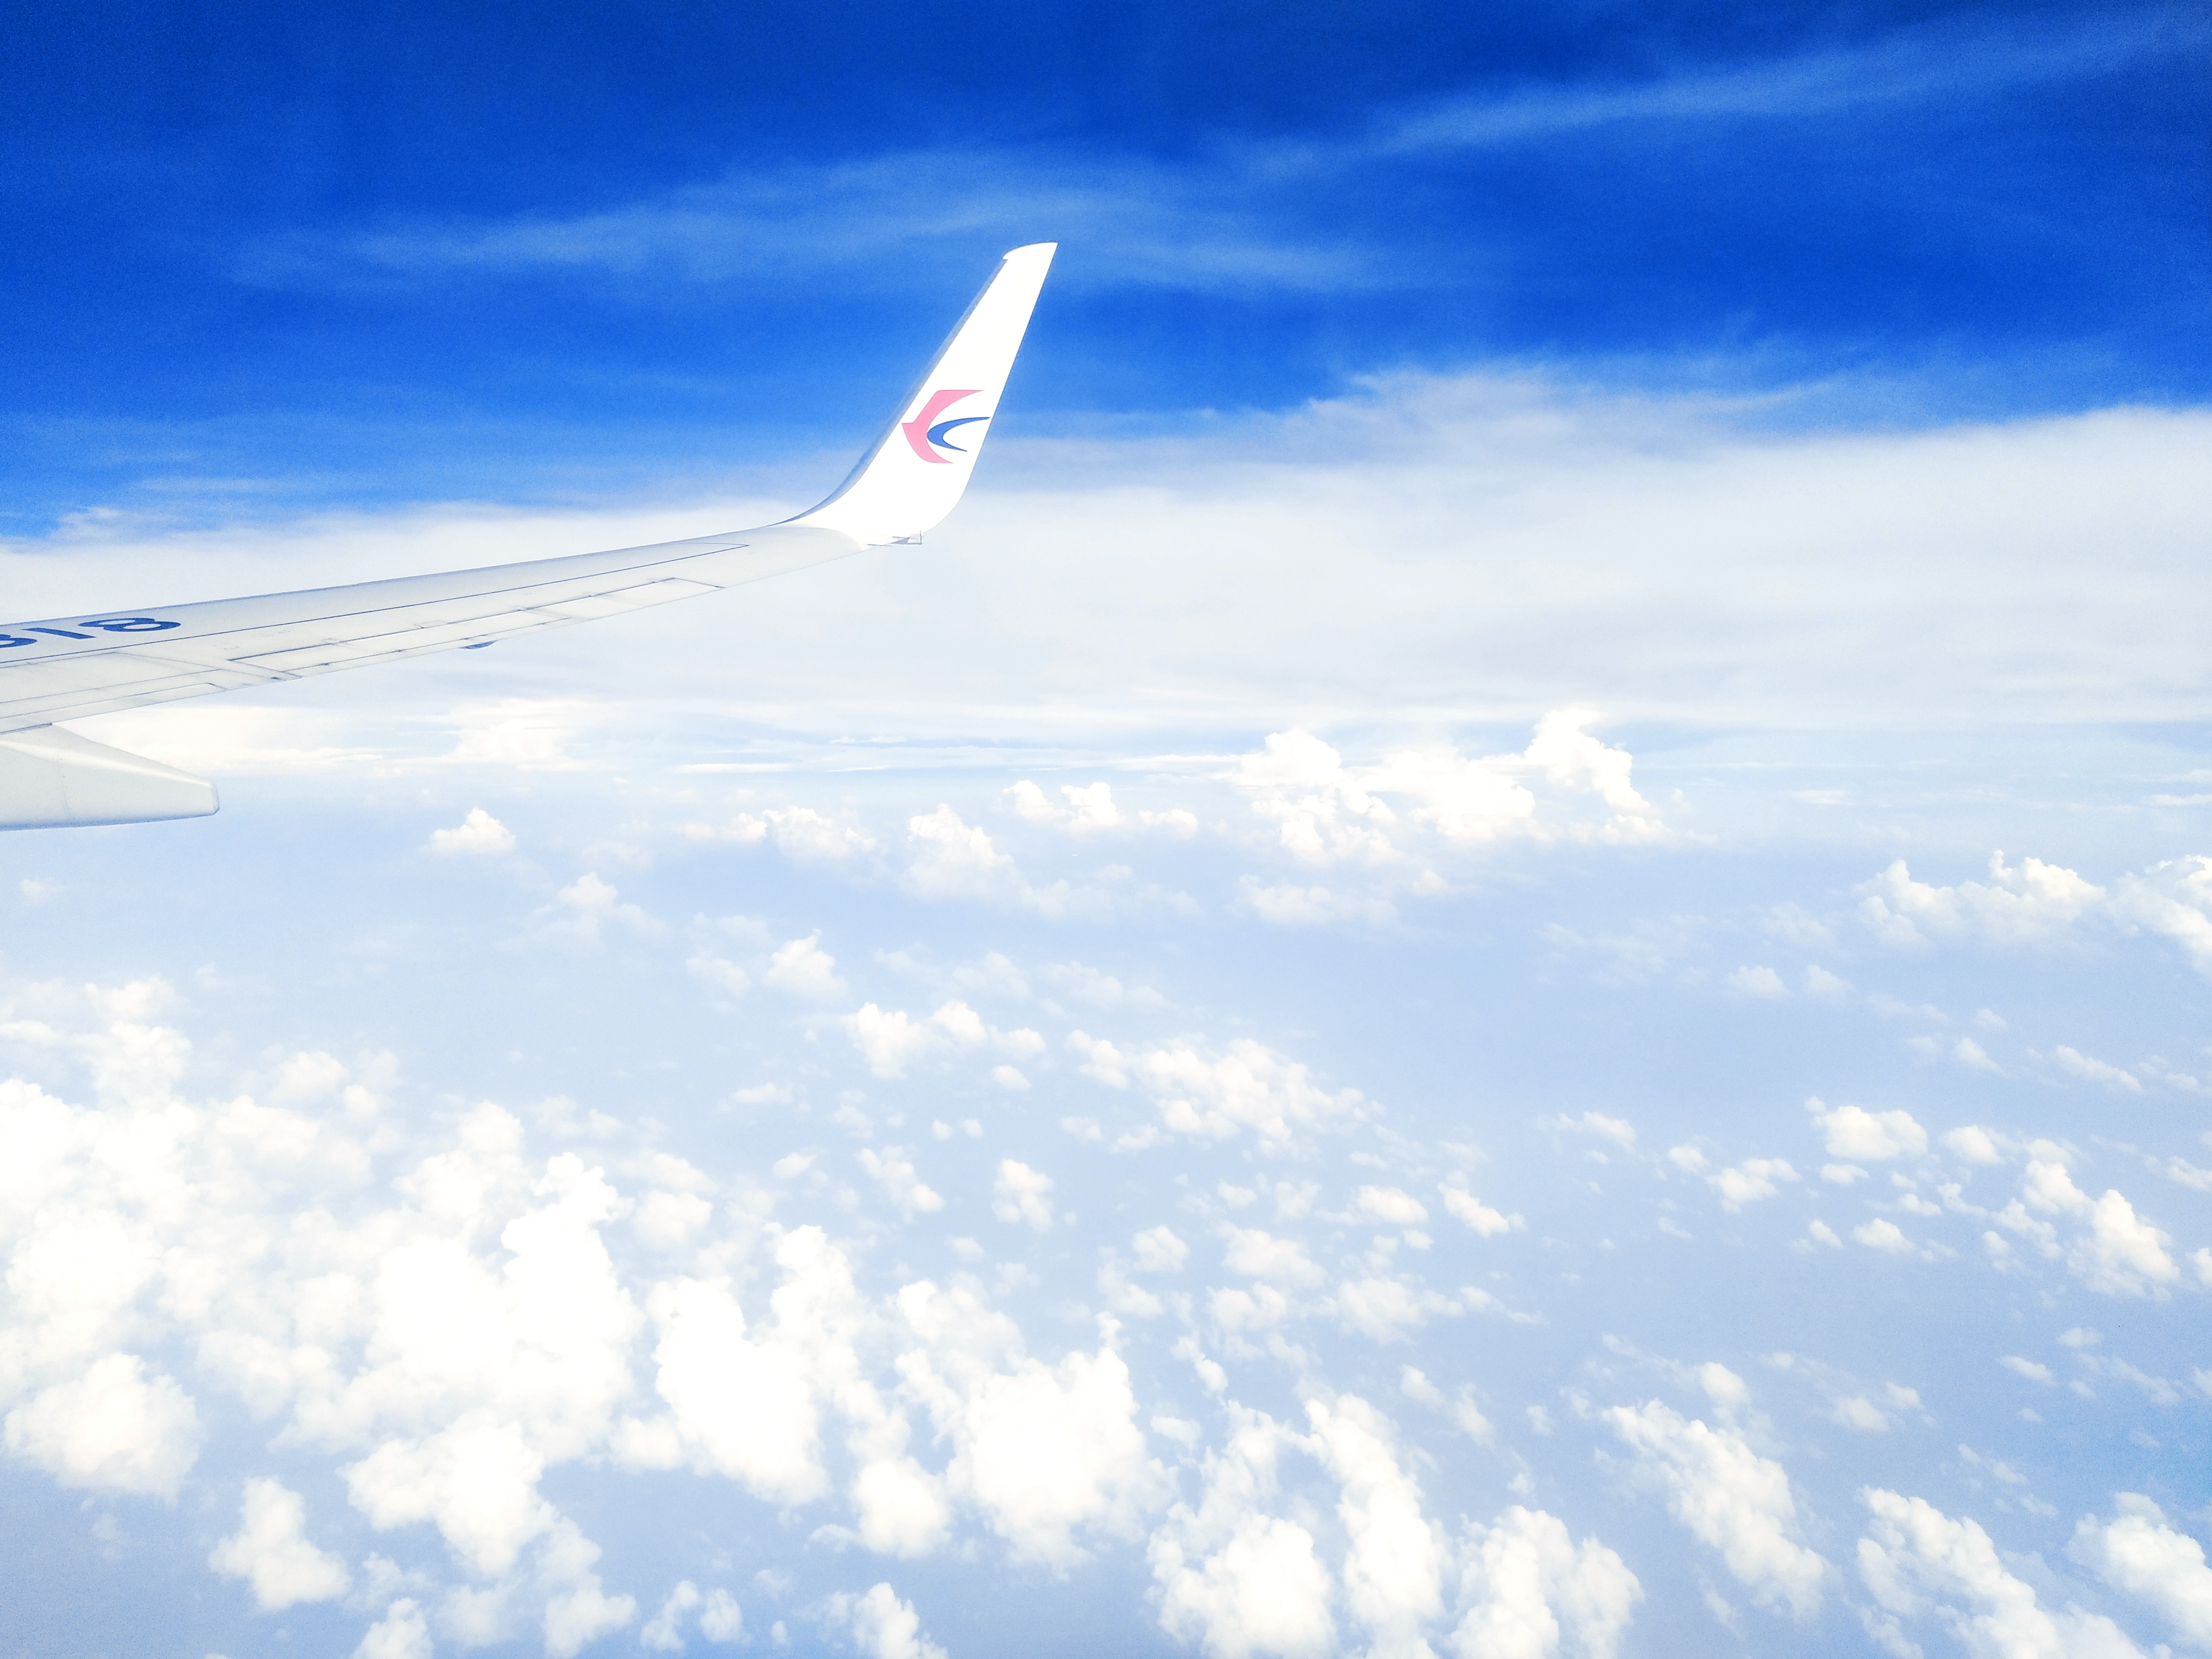
aircraft, blue, sky, white, clouds, high, altitude, cloud, layer, texture, air travel, airline, airplane, daytime, wing, atmosphere, flight, airliner, aerospace engineering, aviation, flap, cumulus, vehicle, horizon, meteorological phenomenon, narrow body aircraft, vacation, landscape